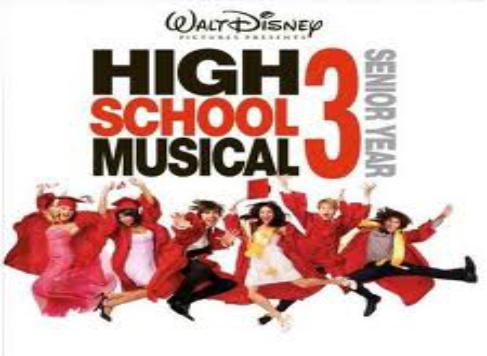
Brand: High School Musical
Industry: Leisure